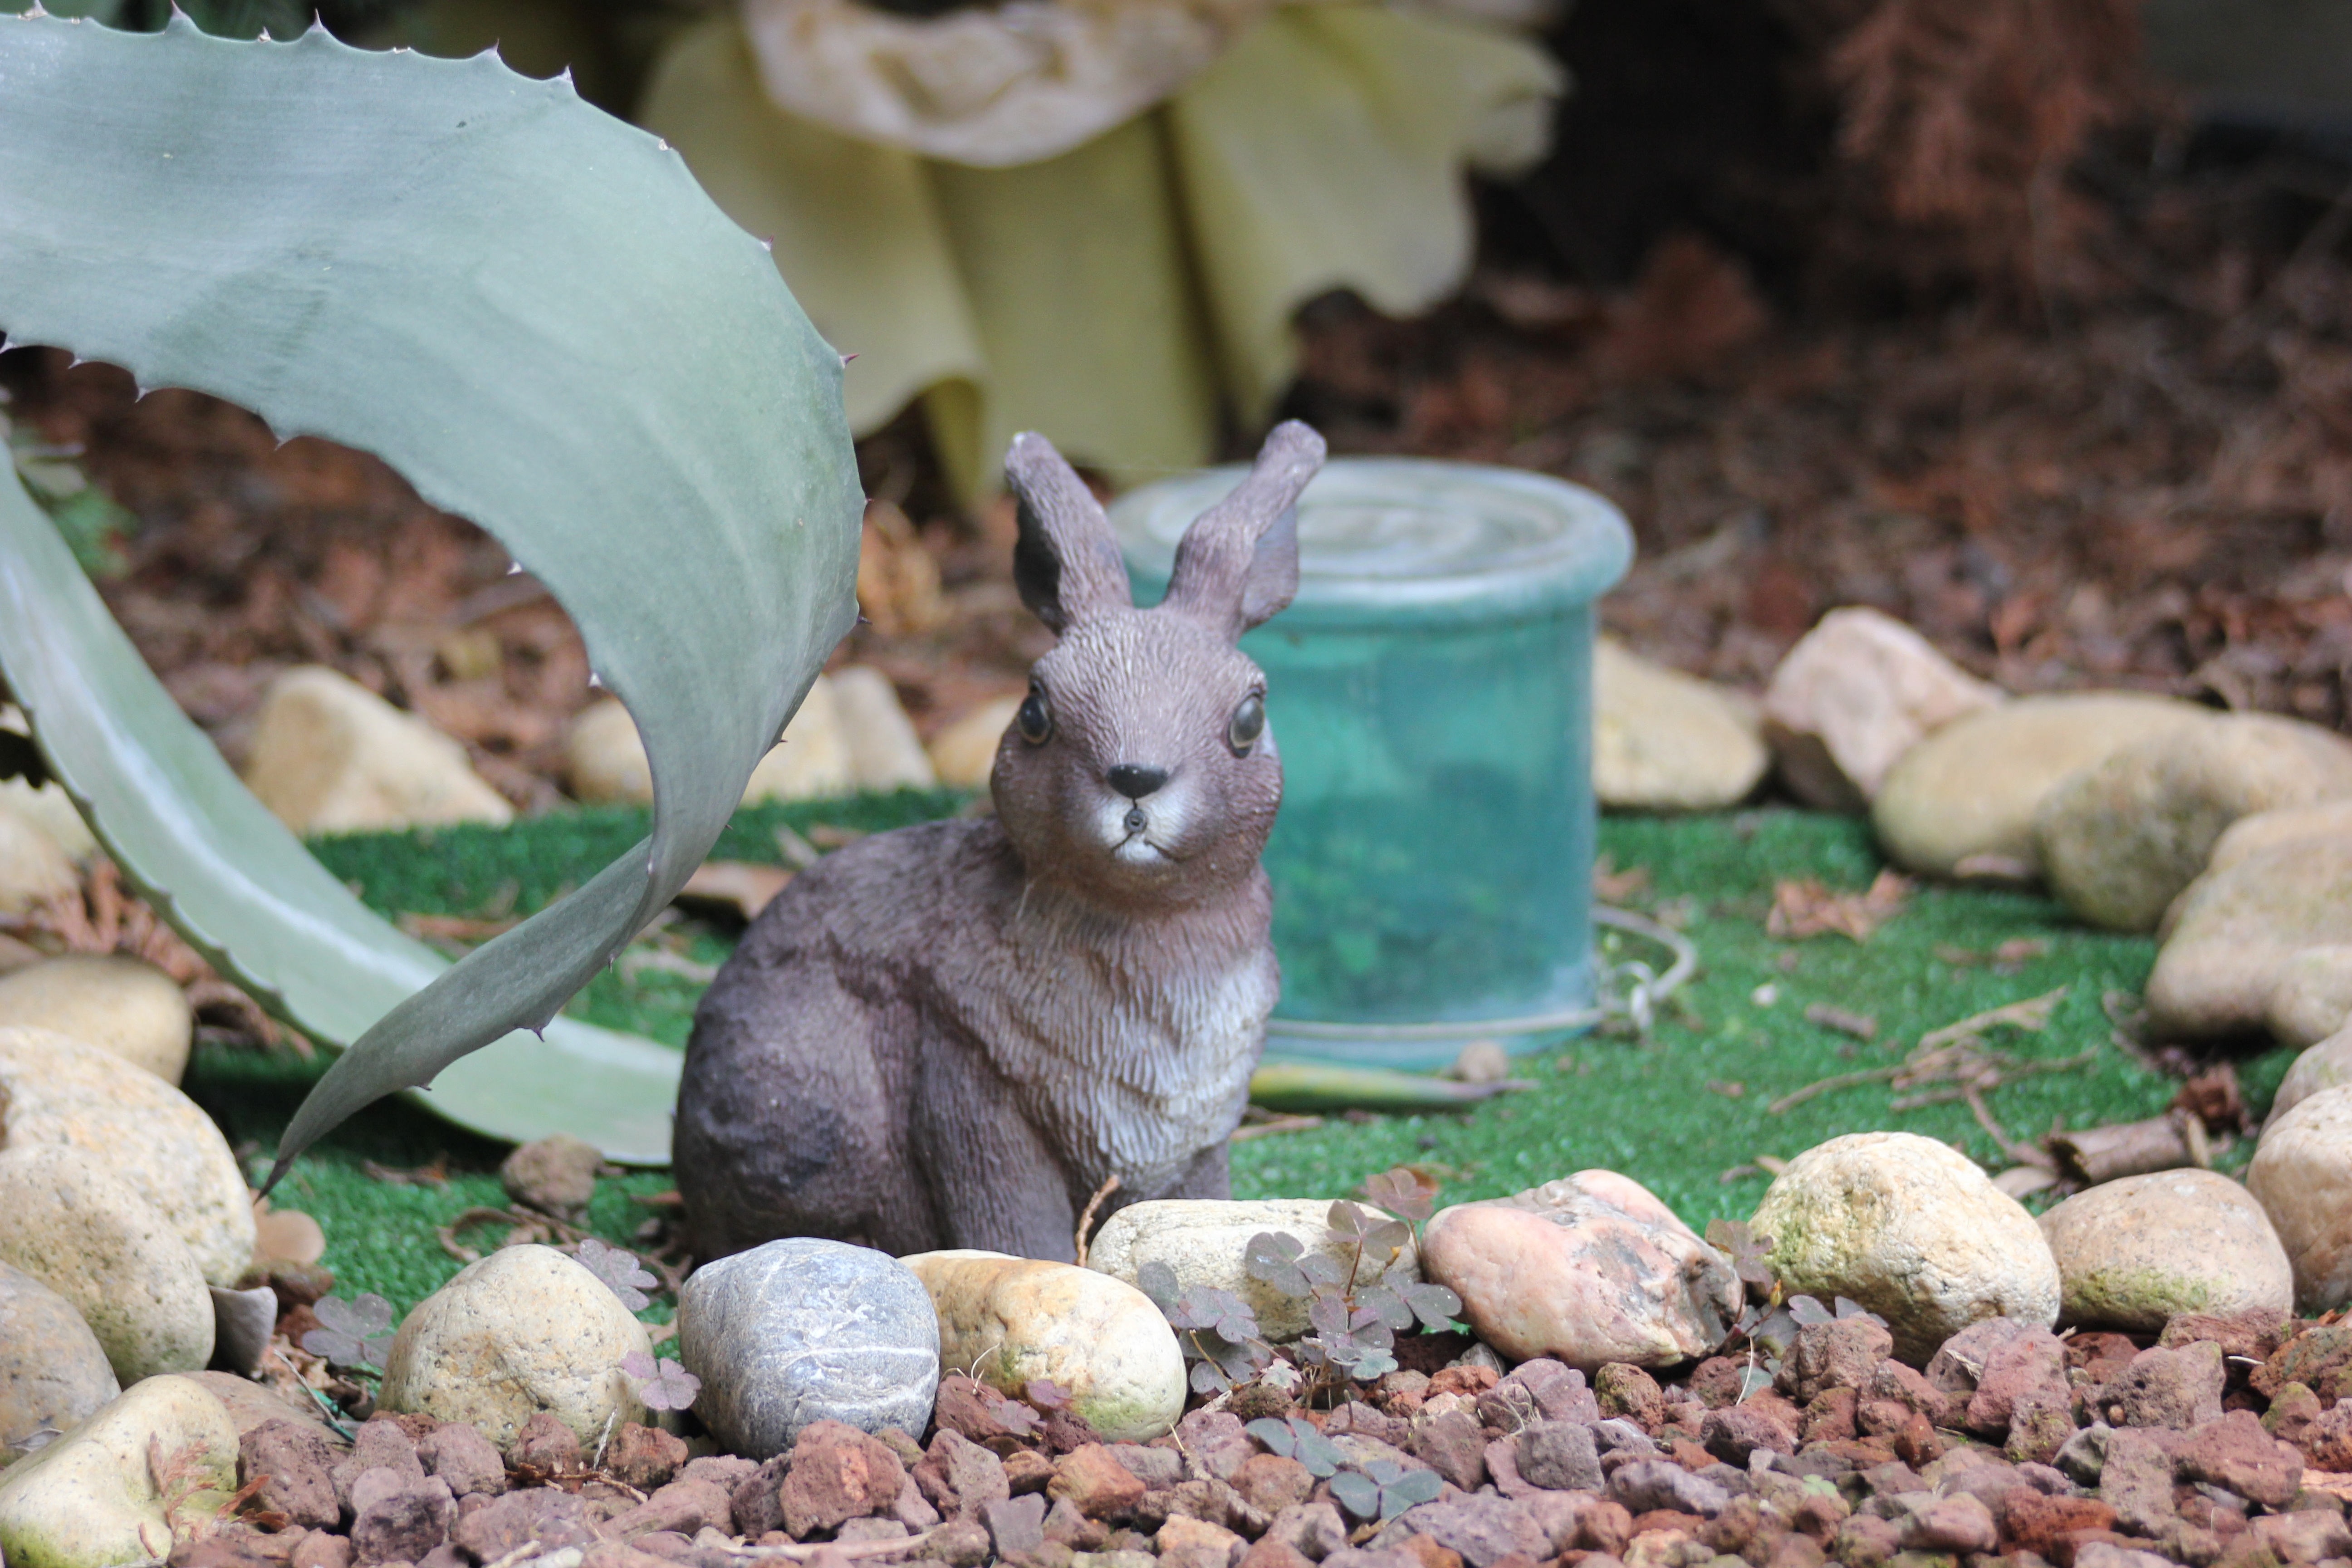
flower, wildlife, zoo, cat, mammal, garden, fauna, rabbit, doorstop